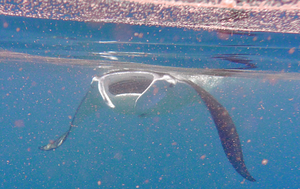
Manta est un genre de grandes raies qui comporte deux espèces. La plus grande, M. birostris, atteint 7 m de large tandis que la plus petite, M. alfredi, atteint 5,5 m. Les raies de ce genre se caractérisent par des nageoires pectorales triangulaires, des nageoires céphaliques qui font penser à des cornes et une grande gueule orientée vers l’avant du corps. Elles sont classées parmi les Elasmobranchii, au sein de la famille des Myliobatidae.